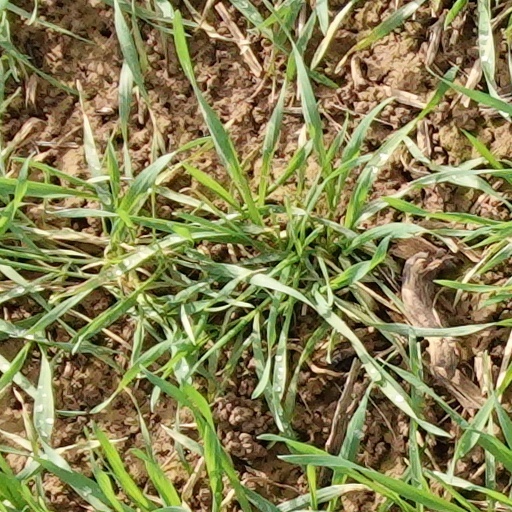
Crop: wheat